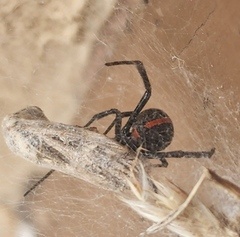
Species: Lactrodectus_hesperus